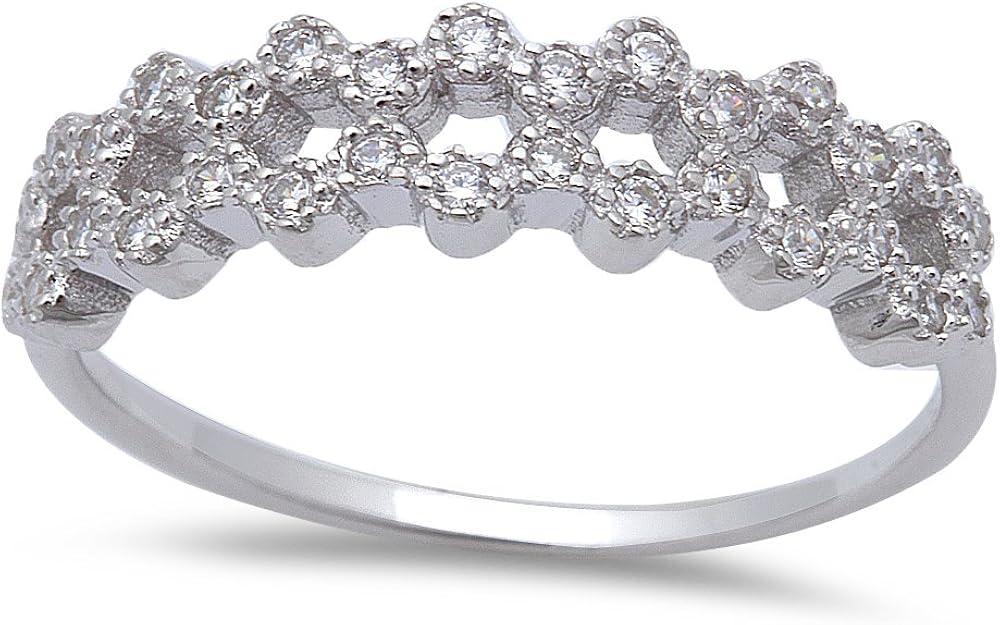
Oxford Diamond Co Micro Pave Cubic Zirconia .925 Sterling Silver Ring Sizes 5-9
Category: AMAZON FASHION
We use the finest quality of .925 Sterling Silver. Each piece is crafted to exceed your expectations! The perfect Gift for a loved one!
Features: 5mm | .925 Solid Sterling Silver | 1.6 grams